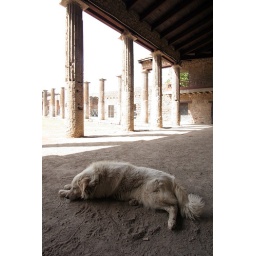
sleeping dog in the quadriporticus